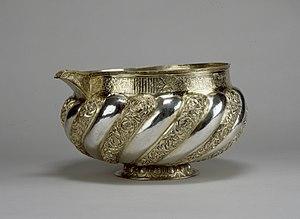
Le Conte du tsar Saltan est un long conte merveilleux en vers, rythmés et rimés, écrit par Alexandre Pouchkine en 1831. Librement inspiré d'un conte traditionnel russe, il constitue la source de l'opéra fantastique du même nom, composé en 1899-1900 par Nikolaï Rimski-Korsakov pour le centenaire de la naissance du poète.